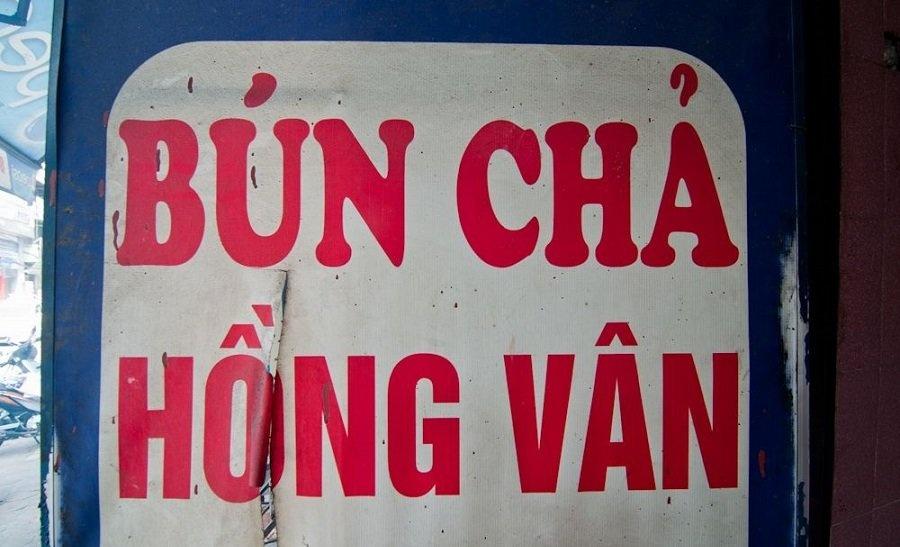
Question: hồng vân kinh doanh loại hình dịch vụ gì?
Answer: hồng vân kinh doanh quán ăn